Shiloh Church (Newport, Rhode Island)

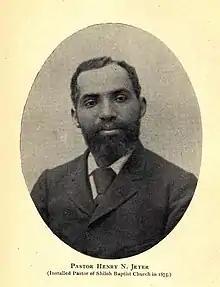
Pastor Henry N. Jeter (1851-1938)

In February 1799, the wardens and vestry of Trinity Church voted to build a school house. The funds were provided by a bequest by Nathaniel Kay. The resulting rectangular Georgian structure was 40 feet long and 25 feet wide. It was said that "many of the leading citizens of Newport attended school in this house." The school continued operation until 1867 when the building was purchased by the Shiloh Baptist congregation.